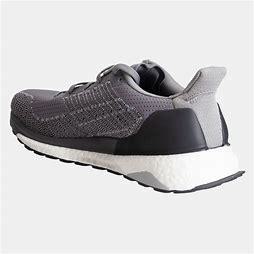
Brand: Adidas
Model: Solarboost 19